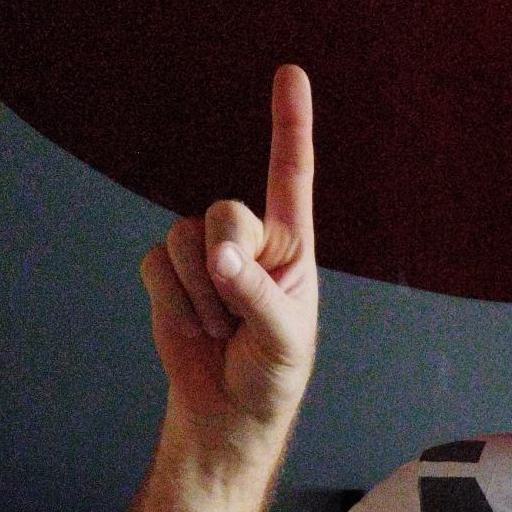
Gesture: one